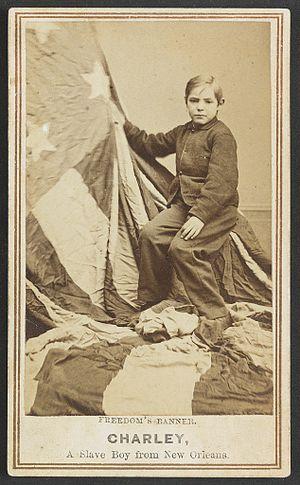
Les Américains multiraciaux sont des Américains qui ont une ascendance mixte officiellement de « deux races ou plus ». Le terme peut également inclure les Américains d'ascendance mixte qui s'identifient à un groupe culturellement et socialement. Dans le recensement américain de 2010, environ 9 millions d'individus, soit 2,9 % de la population, s'auto-identifient comme multiraciaux. Il y a des preuves qu'une comptabilité par l'ascendance génétique produirait un nombre plus élevé. Des raisons historiques, y compris l'esclavage créant une caste raciale et le génocide des Amérindiens, ont souvent conduit les personnes à s'identifier à une seule culture. Avant le milieu du XXᵉ siècle, beaucoup de gens ont caché leur héritage multiracial en raison de la discrimination raciale contre les minorités. Alors que beaucoup d'Américains peuvent être considérés multiraciaux, ils ne le savent pas, ne s'identifient pas culturellement, ou ne conservent pas les traditions de leurs ancêtres.